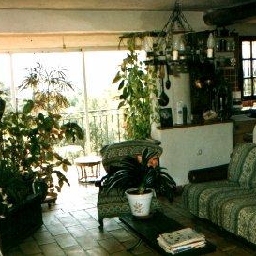
Room type: livingroom